Tyre, Lebanon

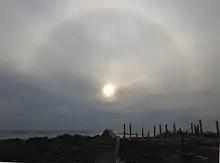
A 22° halo over Al Mina site, 2019

Tyre has a Hot-summer mediterranean climate (classified as "Csa" under the Köppen climate classification), characterized by six months of drought from May to October. On average, it has 300 days of sun a year and a yearly temperature of 20.8°C (69.5°F). The average maximum temperature reaches its highest at 30.8 °C (87.5°F) in August and the average minimum temperature its lowest at 10 °C (50°F) in January. On average, the mean annual precipitation reaches up to 645 mm (25½"). The temperature of the sea water reaches a minimum of 17 °C (63°F) in February and a maximum of 32 °C (90°F) in August. At a depth of 70 metres (200') it is constantly at 17–18 °C (63 to 64°F).